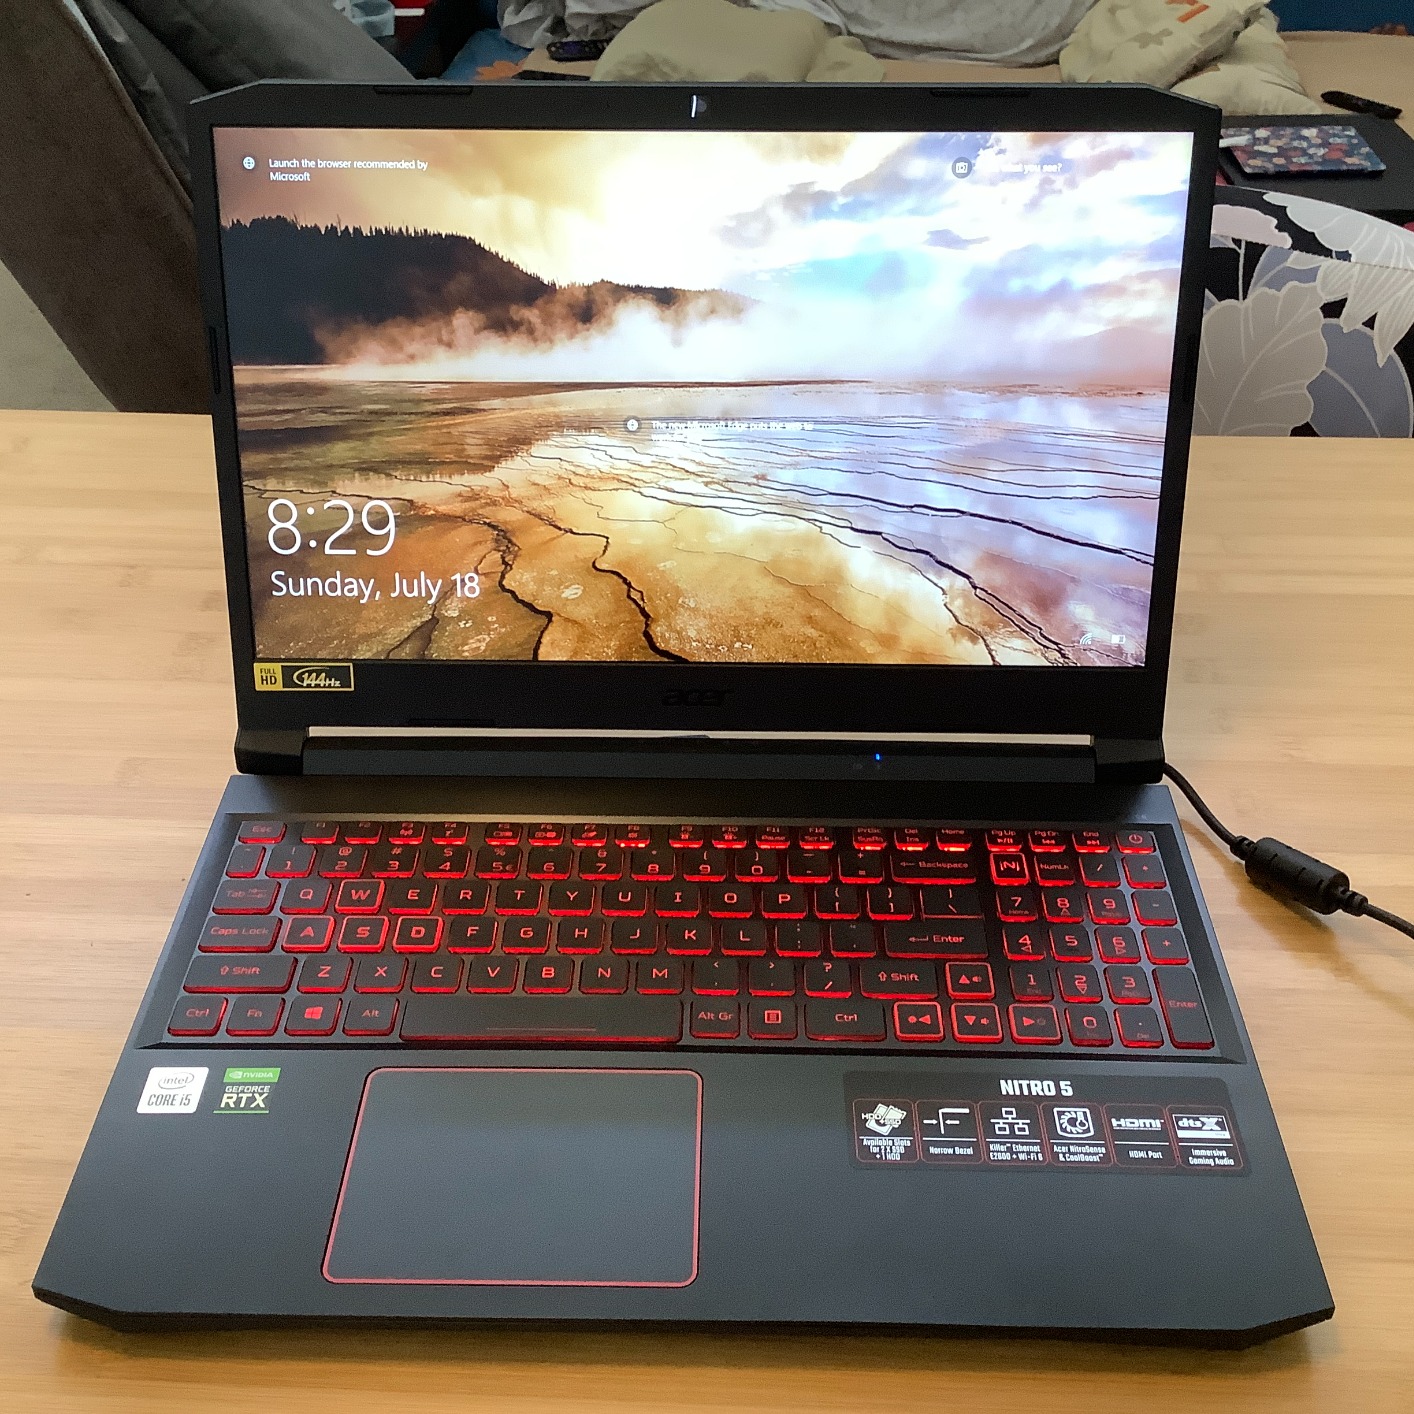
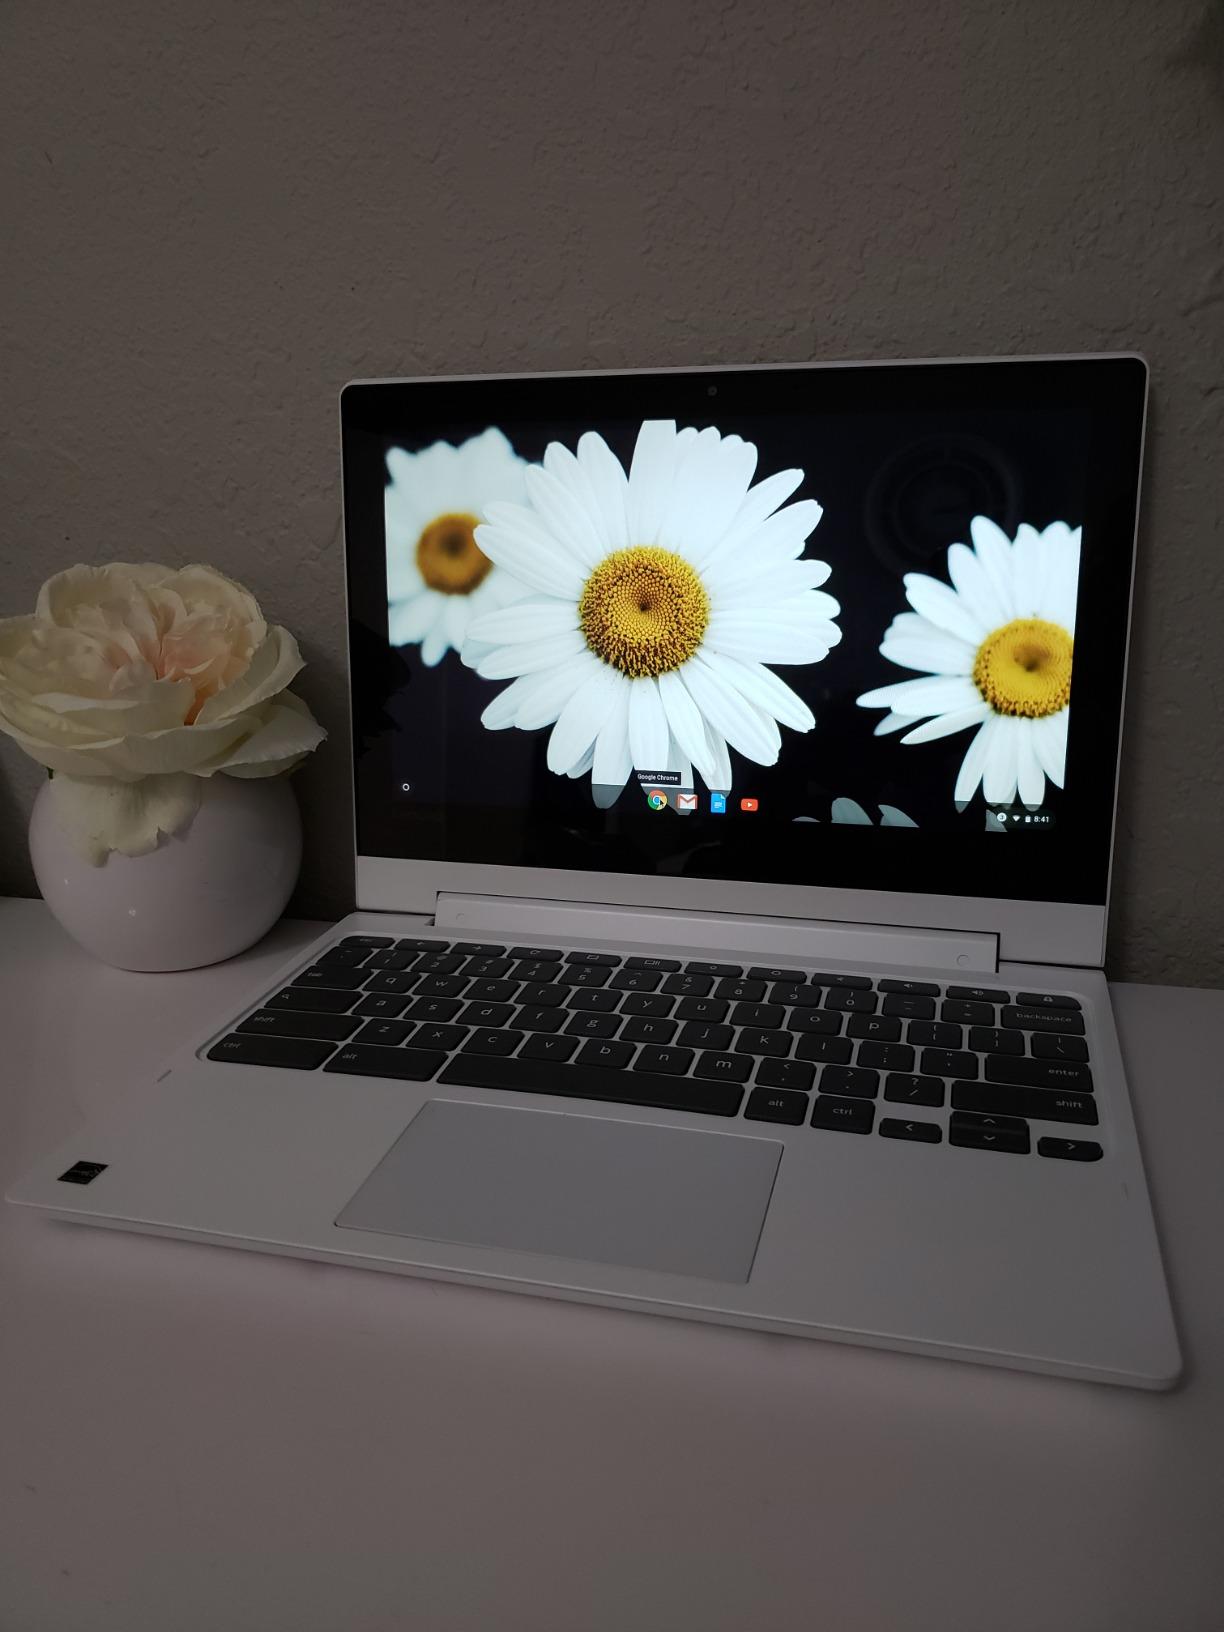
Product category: laptop
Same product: no